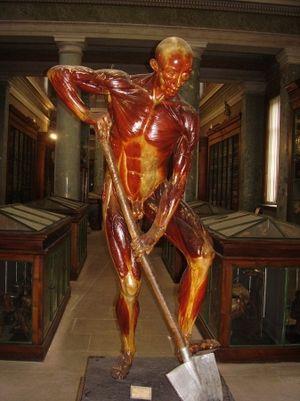
L'écorché d'Alphonse Lami (musée d'anatomie de Montpellier, Université Montpellier 1)
La faculté de médecine de Montpellier est une unité de formation et de recherche, composante de l'université de Montpellier pour la formation de futurs professionnels de la santé et de chercheurs dans le domaine du vivant.
La bêche est un outil manuel du jardinier servant à retourner et à ameublir la terre sur de petites surfaces. Sa fonction est d'ameublir en profondeur la terre en la retournant. L'opération de retournement permet aussi d'enfouir de la fumure pour enrichir le sol en matière organique. La bêche sert aussi à couper des racines, et à aider à l'arrachage de certains légumes.
Alphonse Lami, né le 22 juin 1822 à Paris et mort le 17 juillet 1867 à Alexandrie, est un sculpteur français.